2nd arrondissement of Lyon

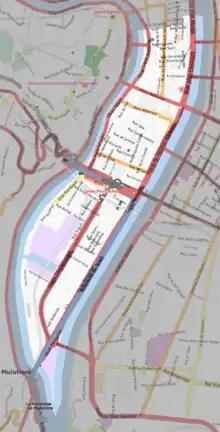
Plan of the 2nd arrondissement of Lyon

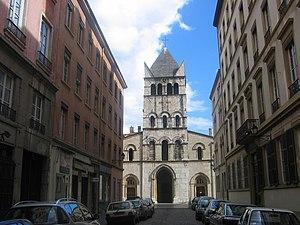
St-Martin-d'Ainay

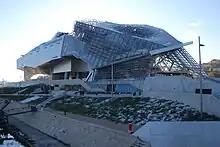
Musée des Confluences

This arrondissement is served by metro and tram lines of TCL network: